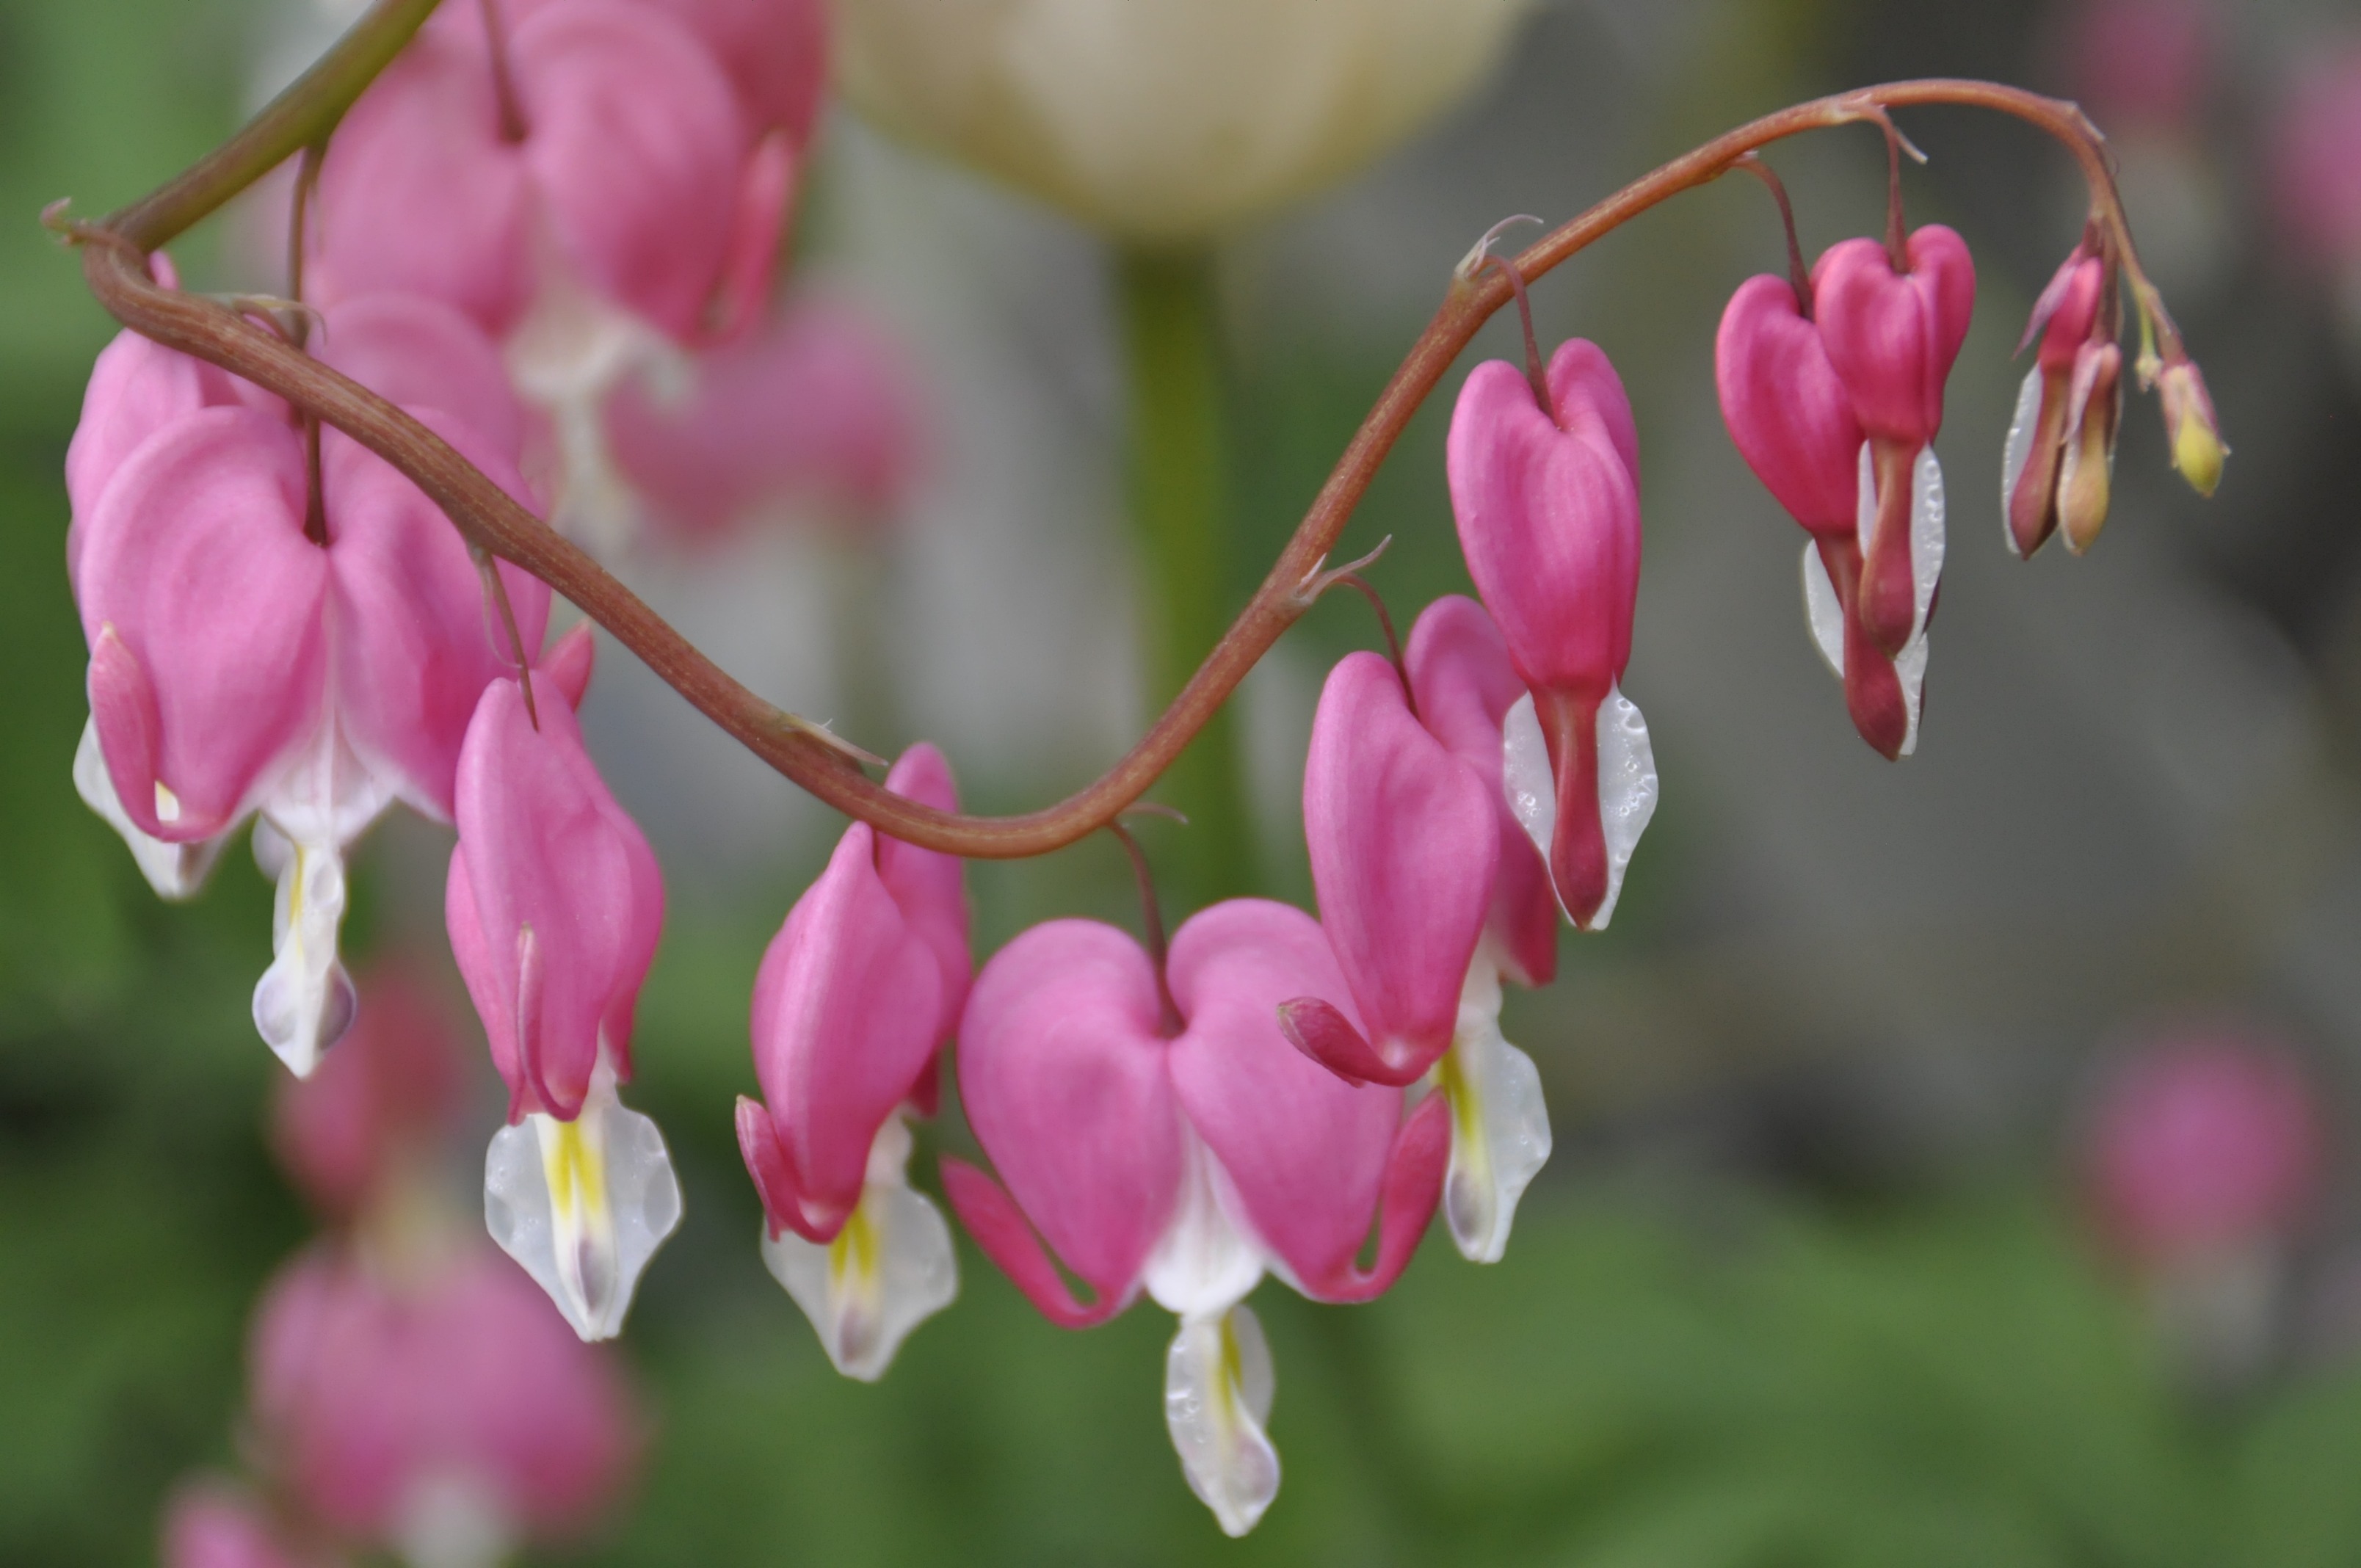
blossom, plant, leaf, flower, petal, heart, spring, botany, pink, flora, wildflower, flowers, shrub, macro photography, flowering plant, mother's day, land plant, anna lina artline, petra s hner, mother's day heart